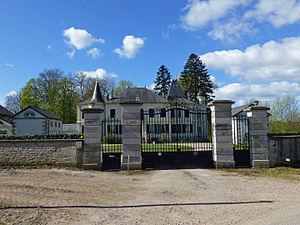
Bains-les-Bains (Vosges)
Le Châtelet est une maison bourgeoise à l'allure de petit château édifiée au XIXᵉ siècle sur la commune de Bains-les-Bains dans le sud du département des Vosges en région Lorraine. Il n'est pas à confondre avec le château renaissance du Châtelet, situé à Harchéchamp dans l'ouest du même département.